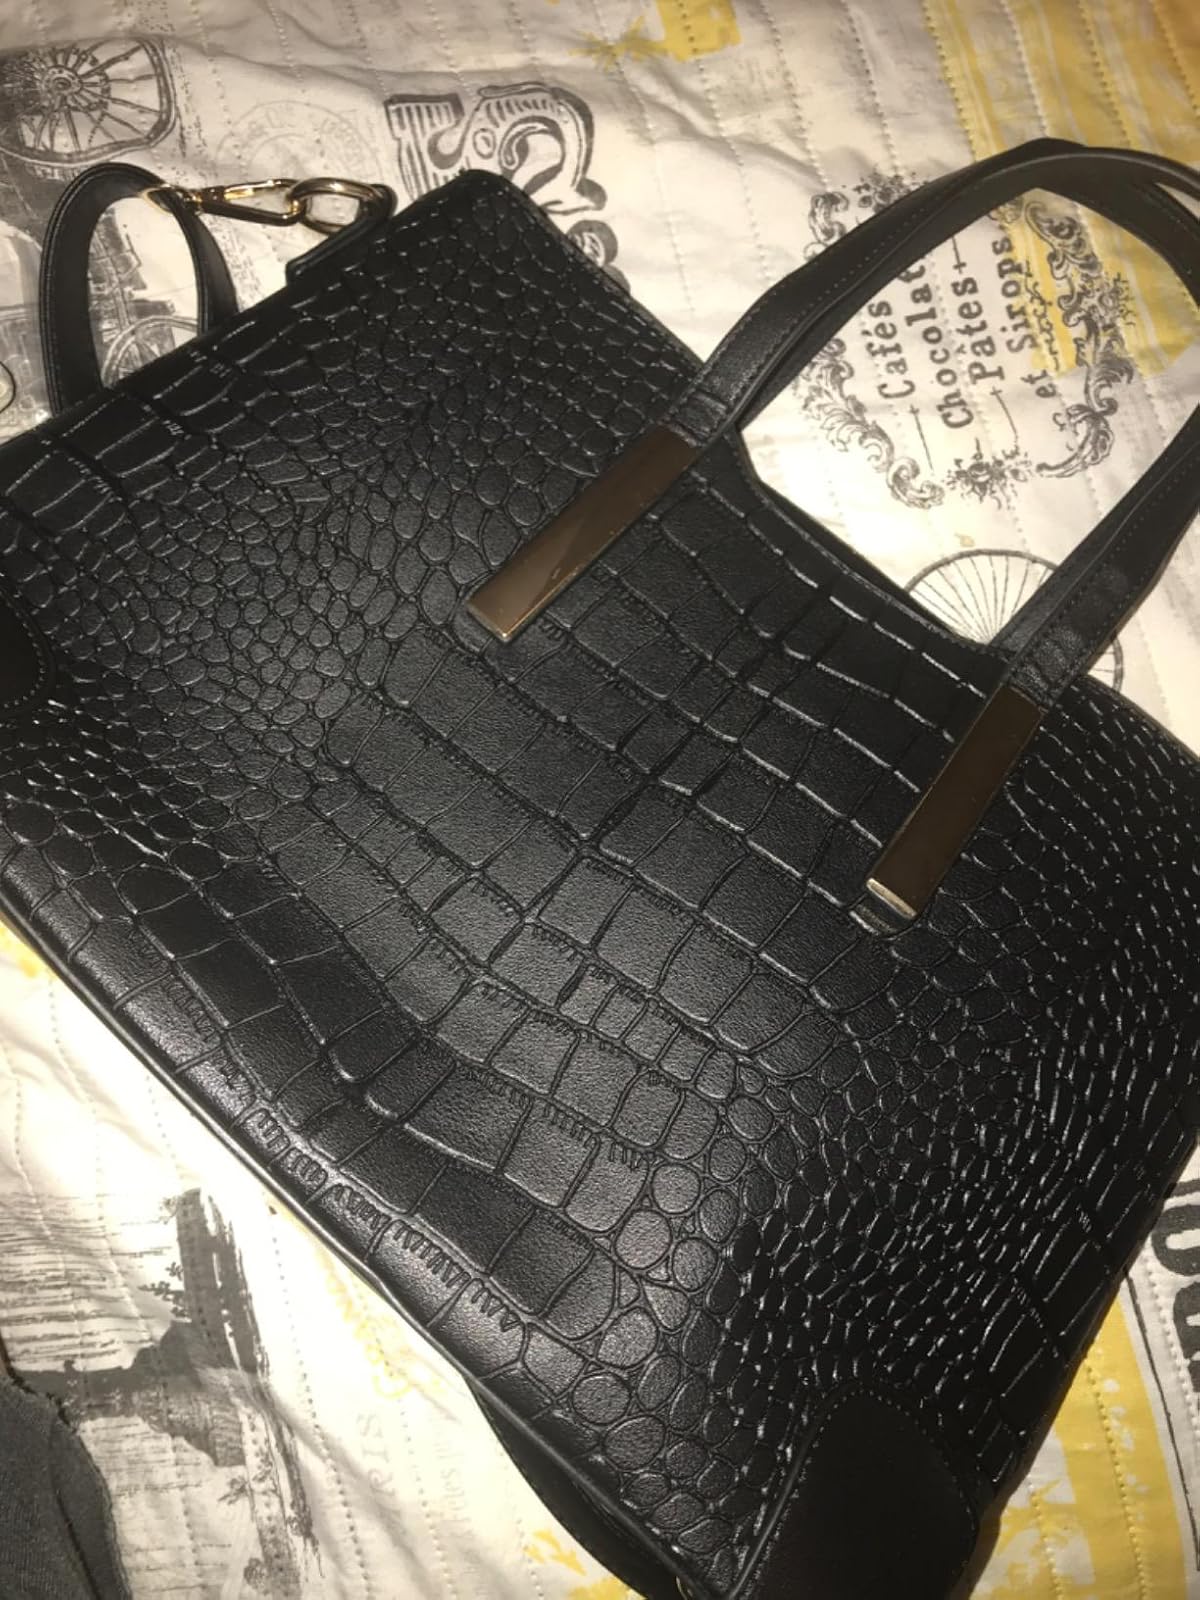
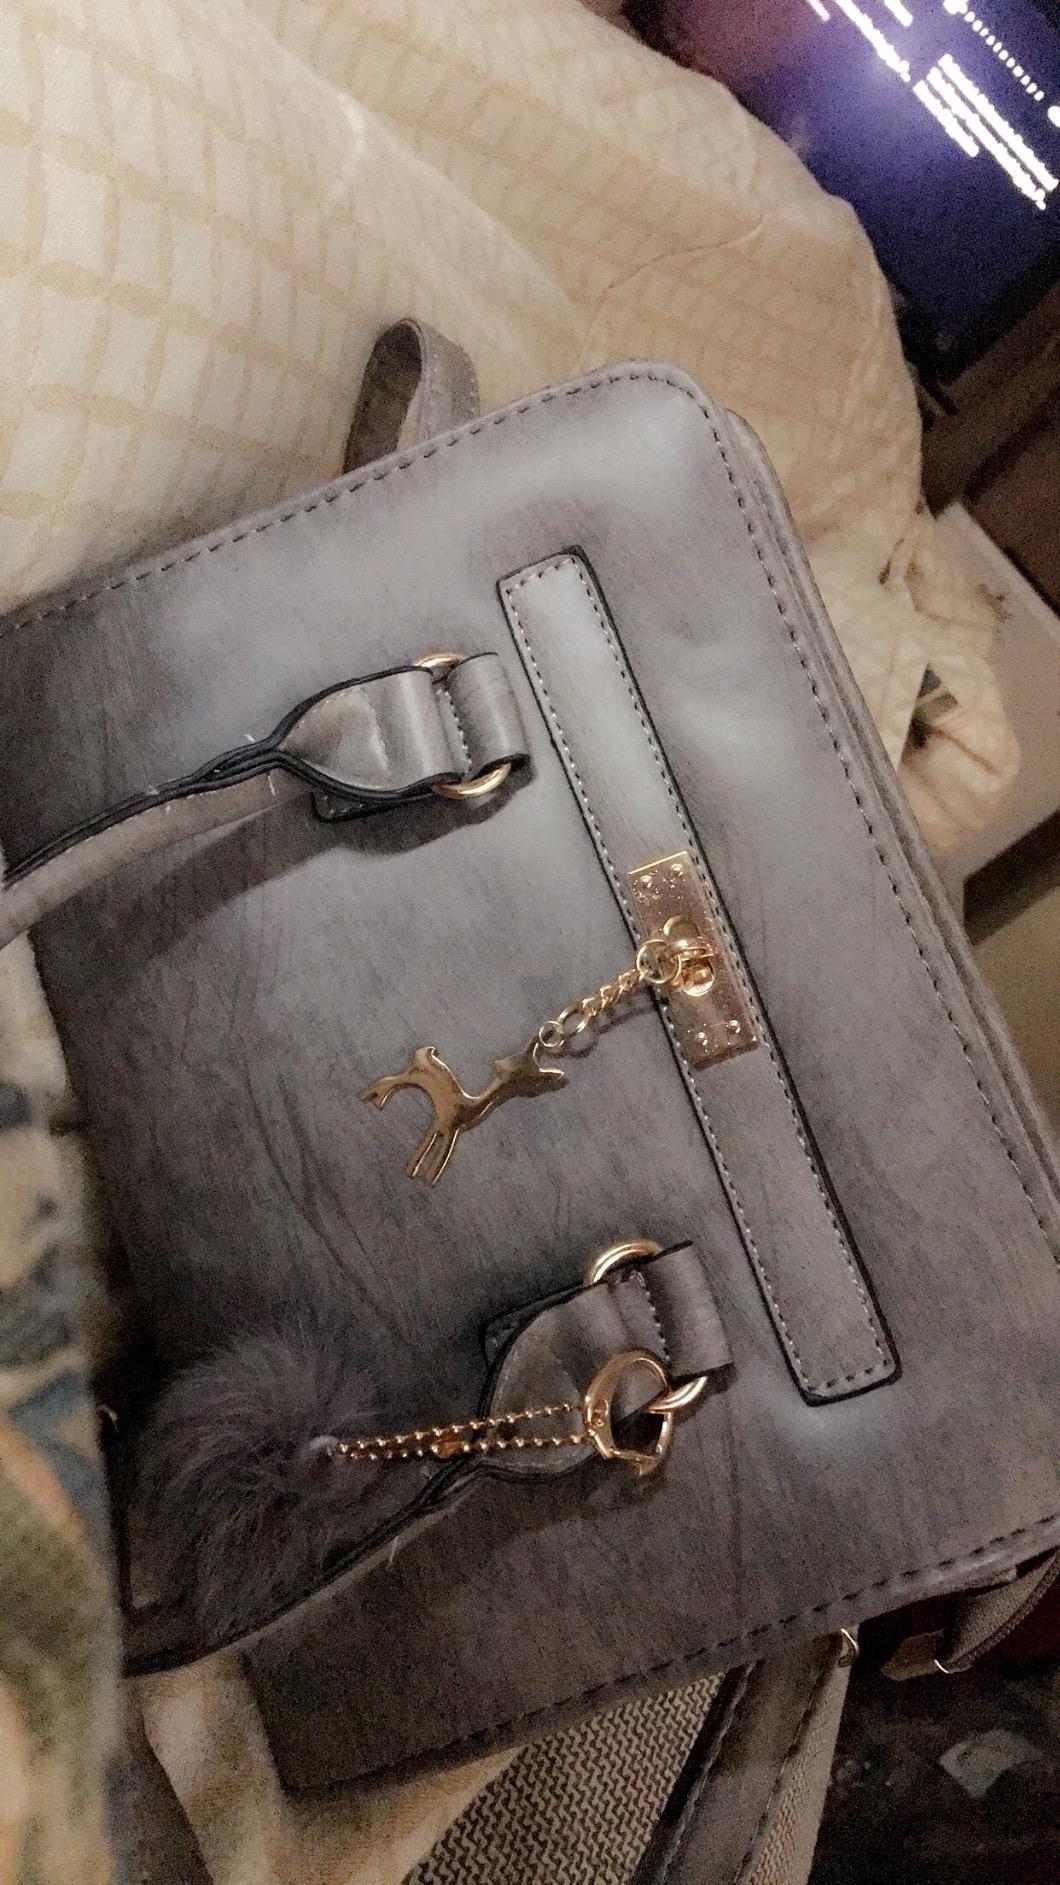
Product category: accessories_handbag
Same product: no